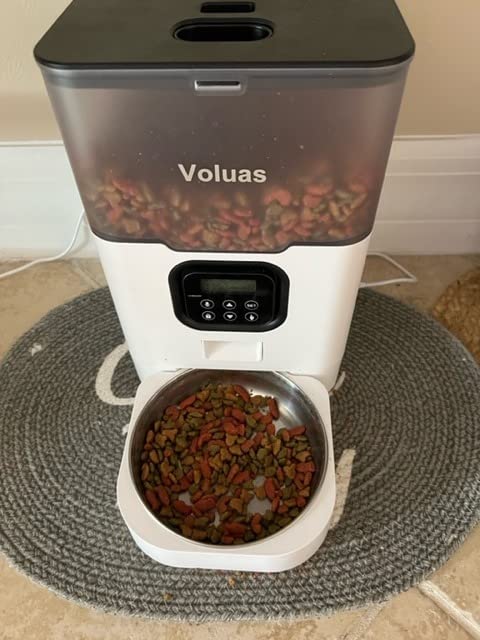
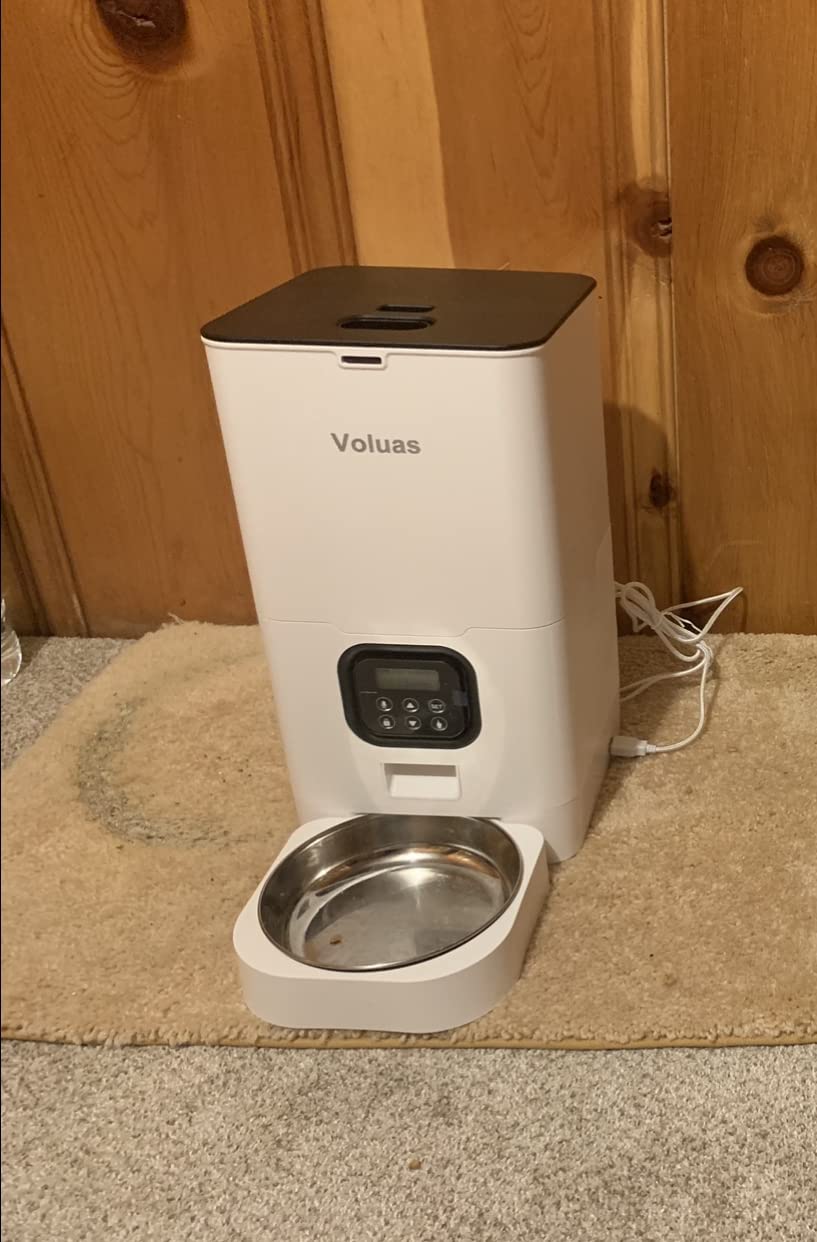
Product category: items_feeder
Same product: no